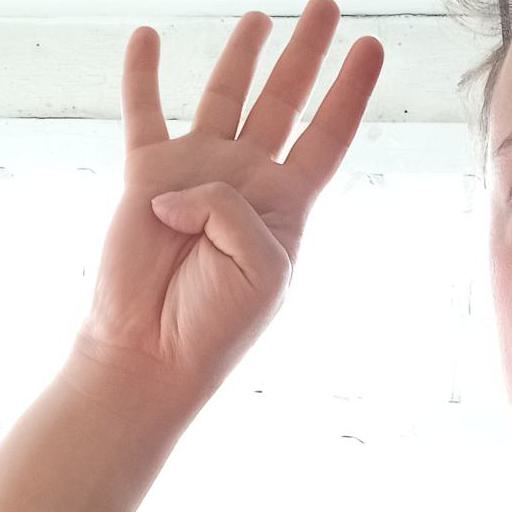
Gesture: four